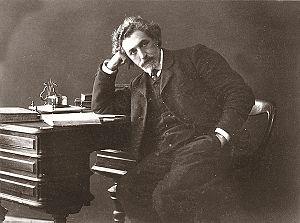
Shloyme Zanvl Rappoport, connu sous le pseudonyme de Sh. Anski et le prénom posthume de Shalom, est un écrivain, journaliste et ethnographe, spécialiste du folklore juif et de la culture yiddish. Il est l'auteur d'un grand classique de la littérature yiddish : la pièce de théâtre intitulée Le Dibbouk.
Solomon Ioudovine est un graphiste, peintre, graveur, photographe, illustrateur, ethnographe, biélorusse puis soviétique, représentant de la « renaissance juive » et de l'art moderne.
Gueorgui Apollonovitch Gapone, né le 5 février 1870 et mort le 28 mars 1906 à Ozerki dans la banlieue de Saint-Pétersbourg, est un prêtre orthodoxe russe.